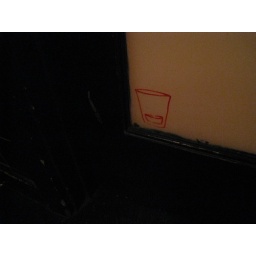
cup in the bathroom